Kazakhstan–Russia relations

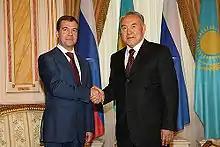
Kazakhstani President Nursultan Nazarbayev with Russian President Dmitry Medvedev

In January 2005 President of Russia Vladimir Putin and Kazakh President Nursultan Nazarbayev signed an agreement approving an official map of the border. On 23 May 2009, the two countries placed their first boundary marker on the border between Kazakhstan's Atyrau and Russia's Astrakhan provinces. The demarcation is expected to take 10 to 15 years to complete.